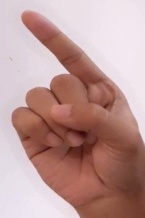
ASL sign: Z